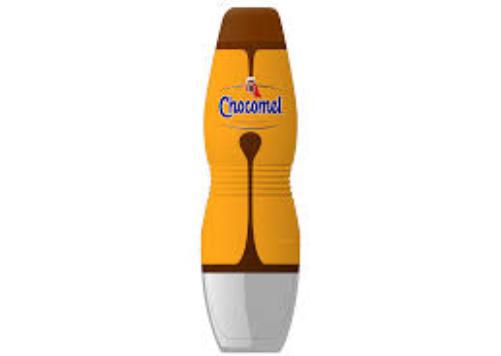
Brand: Chocomel
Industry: Food